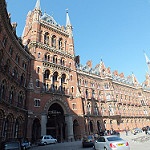
Label: buildings